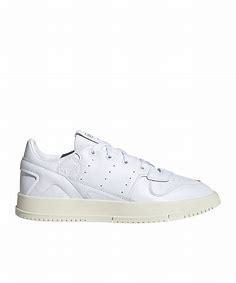
Brand: Adidas
Model: Supercourt